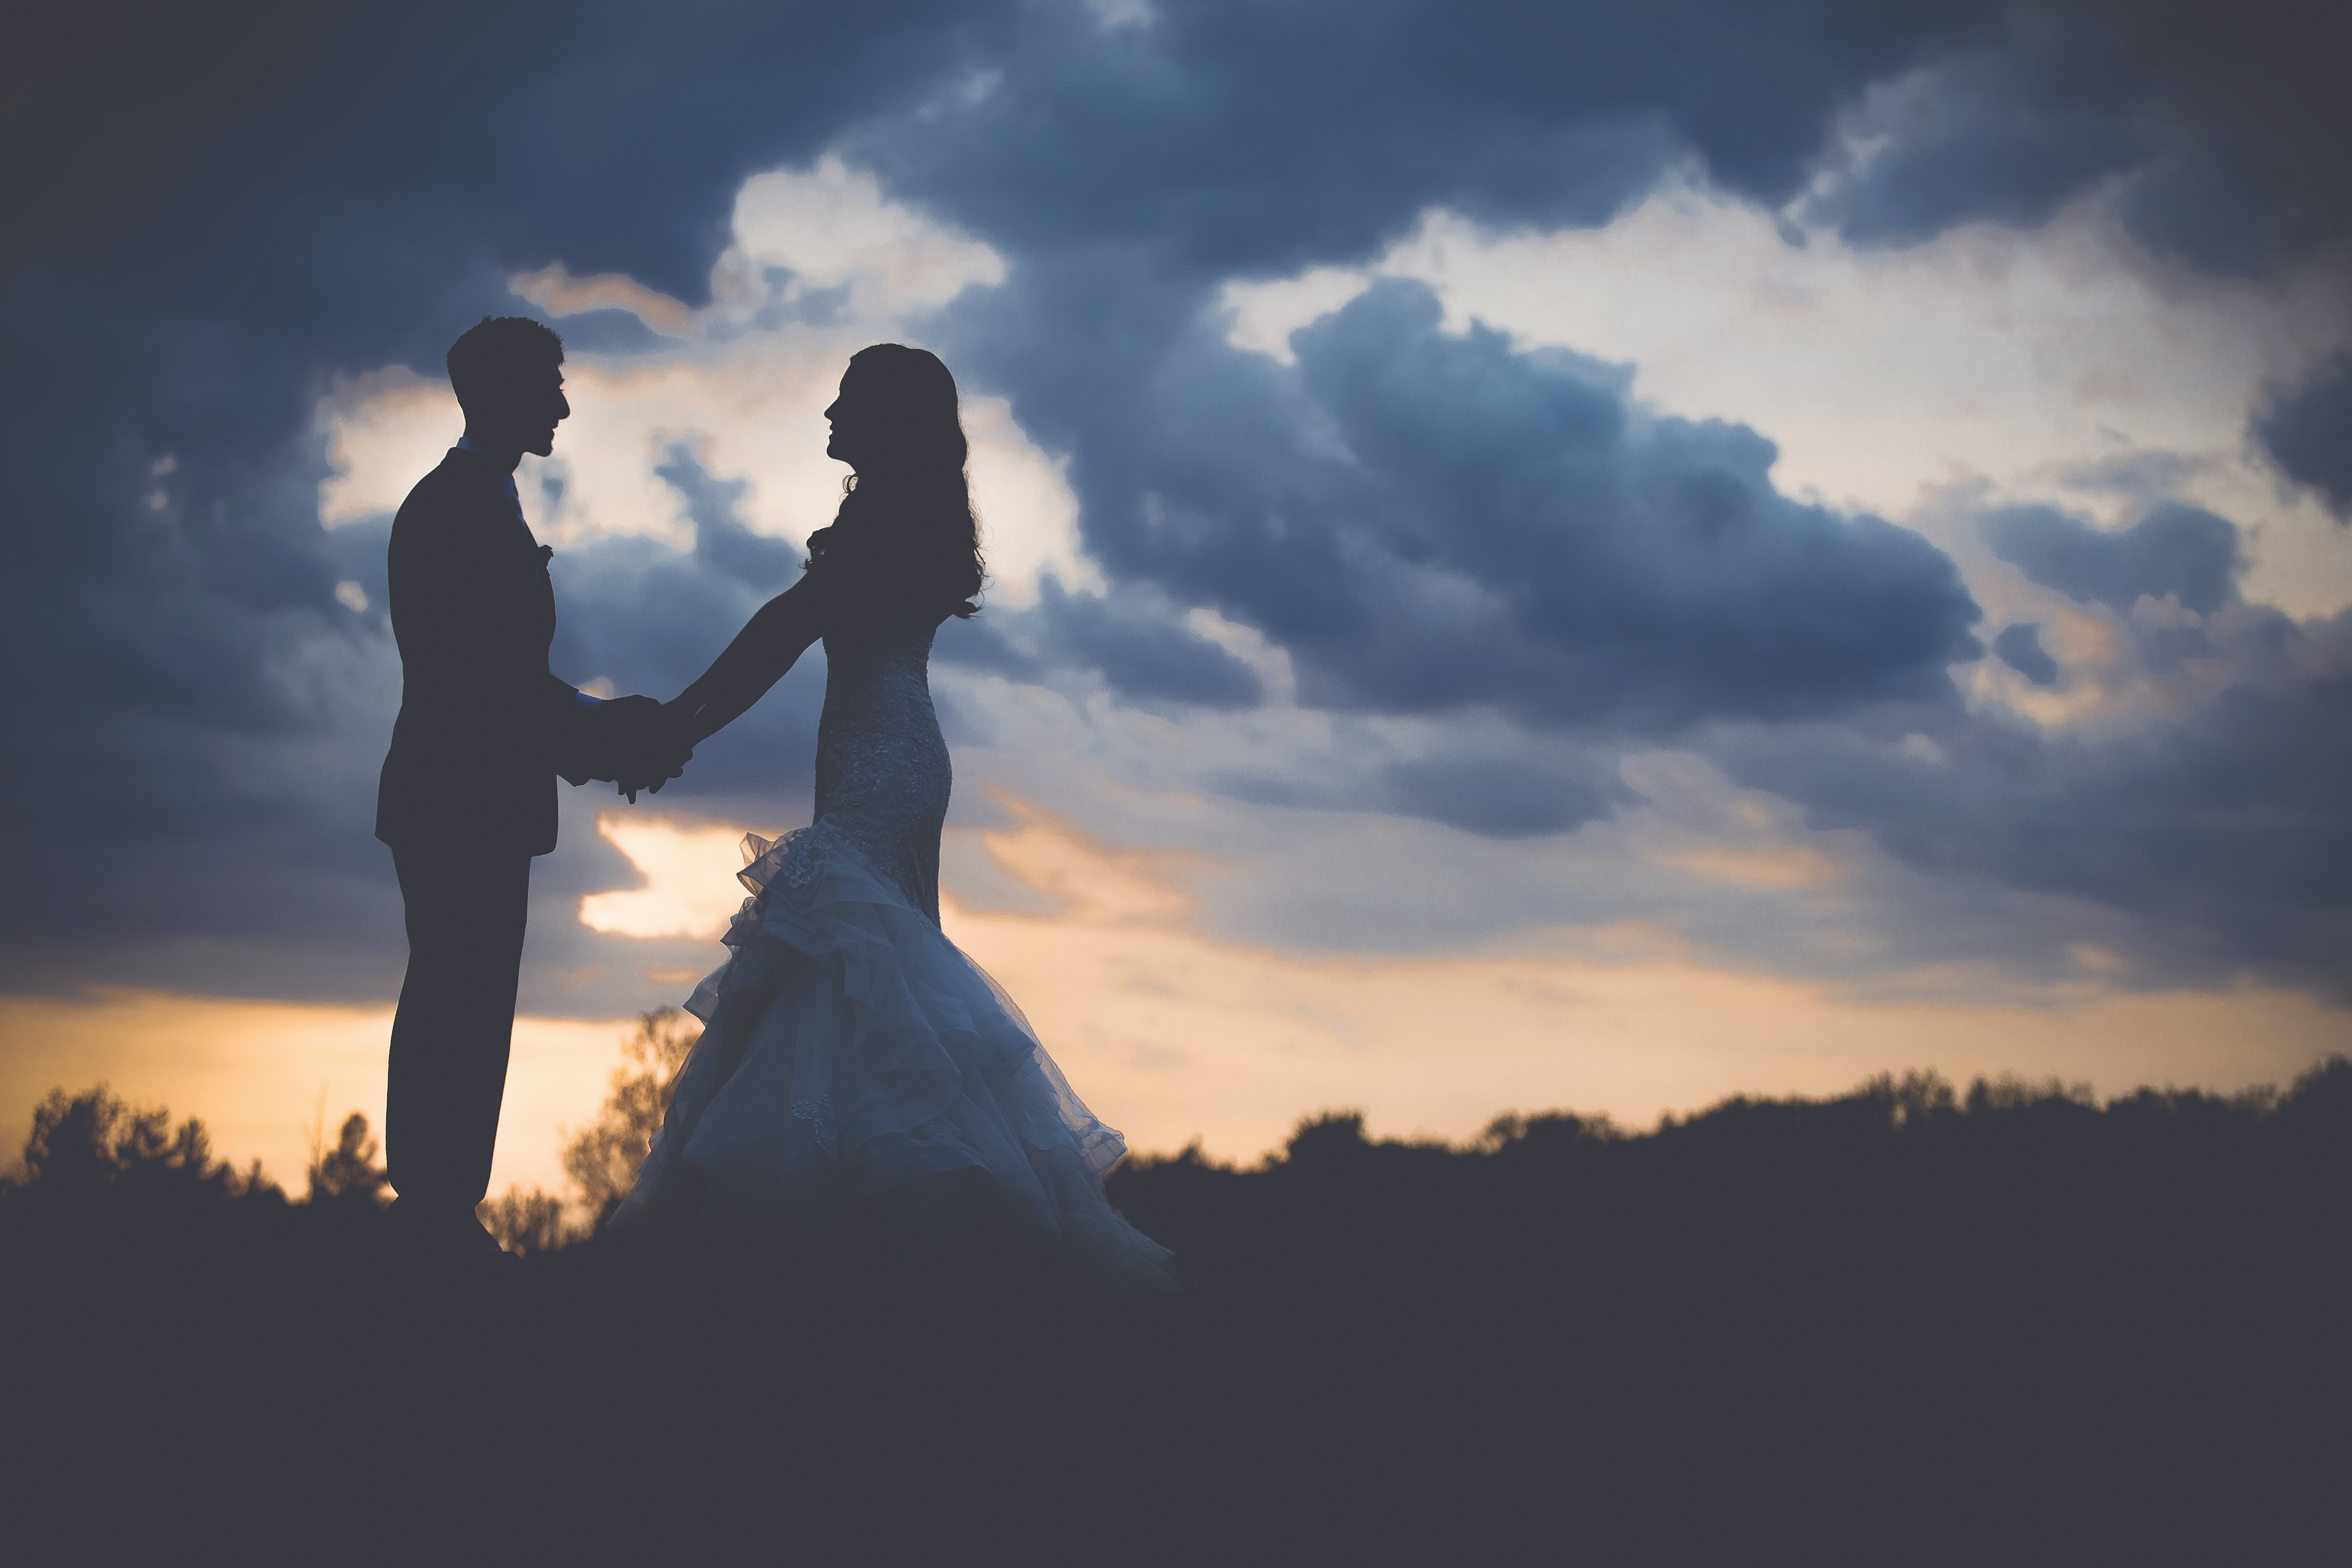
mans, cloud, sky, hand, wedding dress, People in nature, bride, bridal clothing, dress, flash photography, happy, gown, gesture, sunlight, dusk, tree, sunset, landscape, formal wear, sunrise, holding hands, romance, horizon, cumulus, event, bridal accessory, backlighting, bridal party dress, darkness, wedding, love, marriage, evening, meteorological phenomenon, ocean, silhouette, honeymoon, shadow, reflection, afterglow, fun, monochrome, rock, ceremony, monochrome photography, dawn